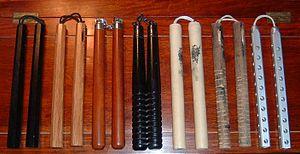
Un nunchaku est un fléau à deux branches utilisé comme arme de combat et de façon artistique dans différentes écoles et disciplines martiales d'origine asiatique. La dénomination japonaise nunchaku est utilisée dans les kobudō de l'ancien royaume de Ryūkyū, dans l'archipel Okinawa. Le terme long-gian est employé dans les arts martiaux vietnamiens.